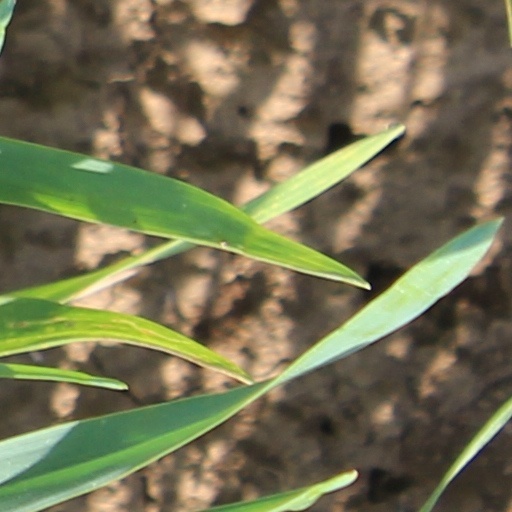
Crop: wheat